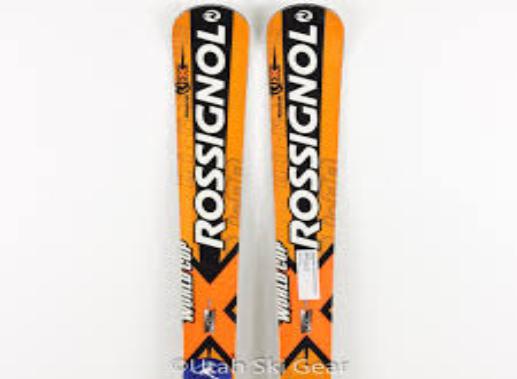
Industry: Sports